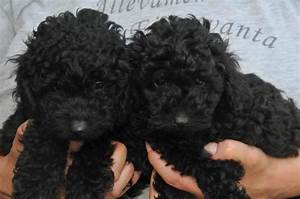
Label: dog